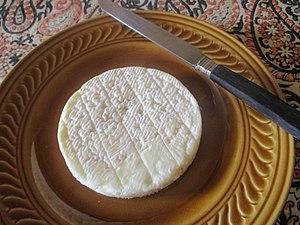
Fromage de chèvre pérail.
Pérail est une appellation d'origine commercialement non protégée pour un fromage français au lait de brebis, transformé dans l'ouest du Massif central méridional. On peut le classer dans les fromages à pâte molle et à croûte fleurie d'un poids approximatif de 150 grammes.